Death Rattle (comics)

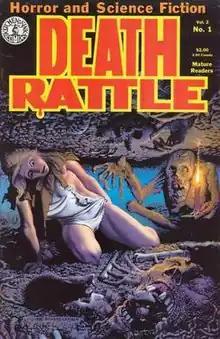
The cover of "Death Rattle" vol. 2, #1 (Oct. 1985), artwork by Richard Corben.

Death Rattle was an American black-and-white horror anthology comic book series published in three volumes by Kitchen Sink Press in the 1970s, 1980s, and 1990s. "Death Rattle" is not related to the Australian one-shot comic "Death Rattle", published by Gredown in .